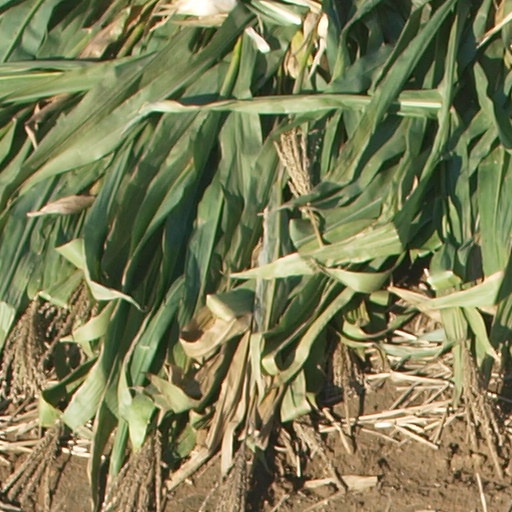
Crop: maize; corn